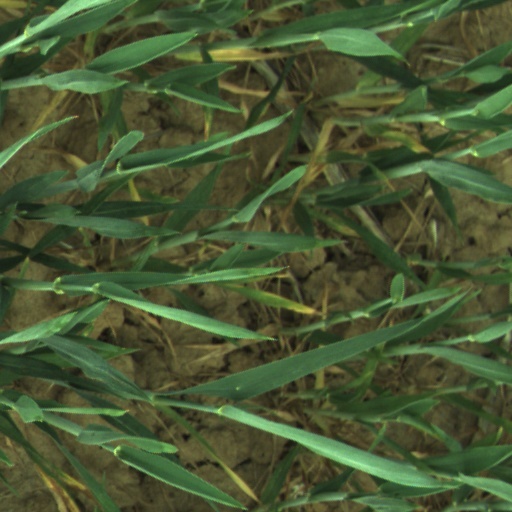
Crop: wheat